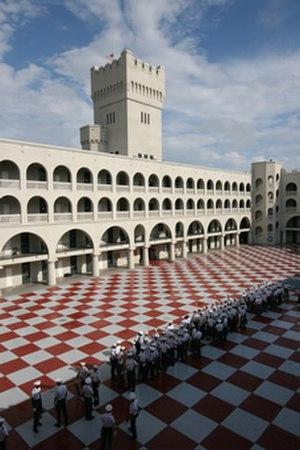
Demain ce seront des hommes est un film américain réalisé par Jack Garfein et sorti en 1957.